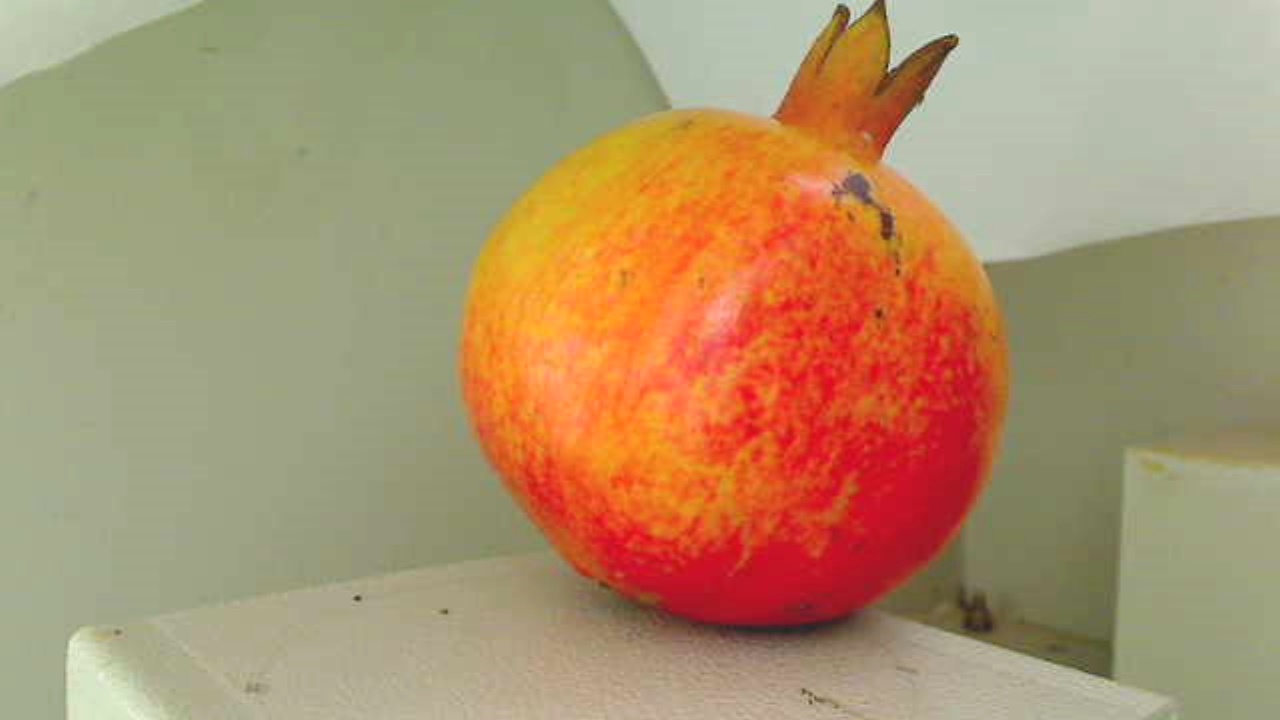
Grade: grade-2
Quality: quality-3